Noah Gragson

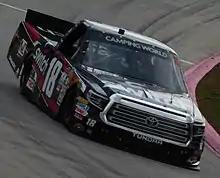
Gragson during the 2017 Texas Roadhouse 200

In preparation for the 2017 season, he drove the No. 18 Toyota from Kyle Busch Motorsports at the Phoenix International Raceway and Homestead-Miami Speedway events in an entry fielded by Wauters Motorsports, who also fielded Super Late Model’s for Gragson. In his debut at Phoenix, Gragson qualified 14th and finished 16th. Gragson raced at Homestead as well, qualifying 10th and finishing 15th.